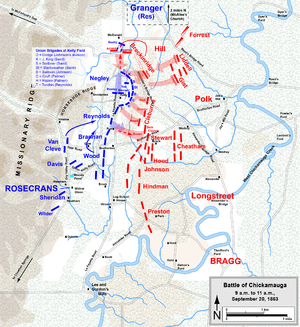
William Starke Rosecrans est un inventeur, dirigeant de la coal-oil company, diplomate, politicien et officier de l'US Army. Il devient célèbre en tant que général de l'Armée de l'Union lors de la guerre de Sécession.